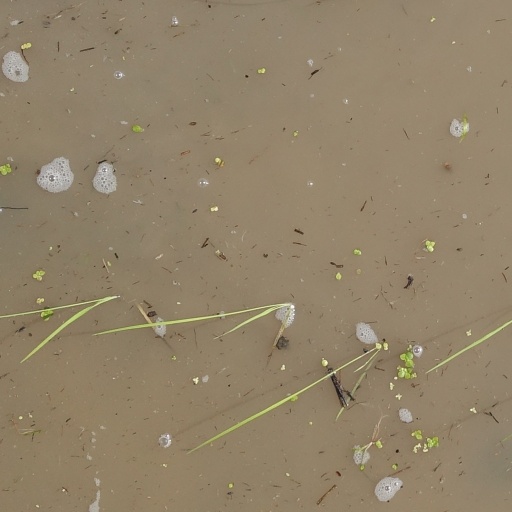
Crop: rice